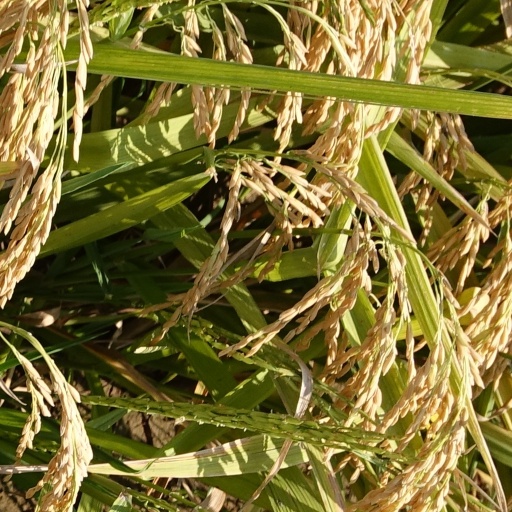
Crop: rice